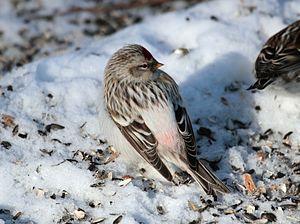
Sizerin blanchâtre, Réserve nationale de faune du cap Tourmente, Québec, Canada.